Night-blooming cereus

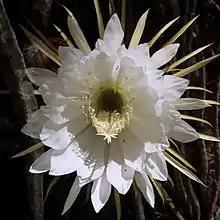
"Hylocereus undatus"

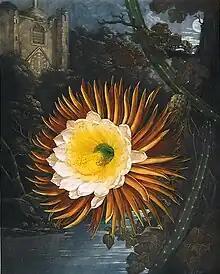
"Selenicereus grandiflorus"

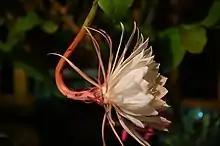
Night-blooming cereus in full bloom in late August

Night-blooming cereus is the common name referring to many flowering ceroid cacti that bloom at night. The flowers are short lived, and some of these species, such as "Selenicereus grandiflorus", bloom only once a year, for a single night, though most put out multiple flowers over several weeks, each of which opens for only a single night. Other names for one or more cacti with this habit are princess of the night, Honolulu queen (for "Hylocereus undatus"), Christ in the manger, dama de noche, and queen of the night (which is also used for an unrelated plant species).